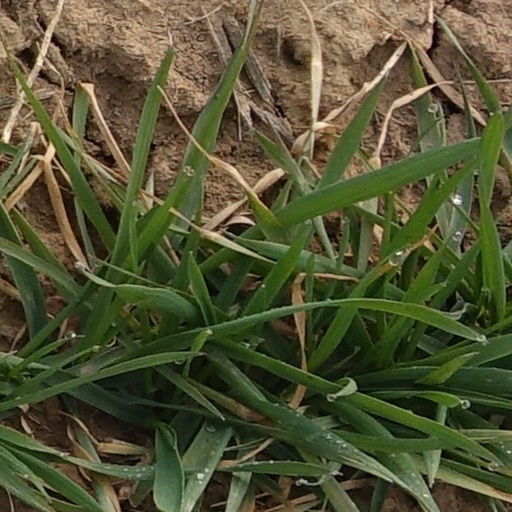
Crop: wheat